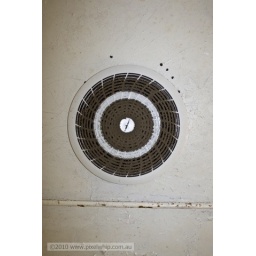
images taken exploring my bathroom (9 person sharehouse) taken around 5am..